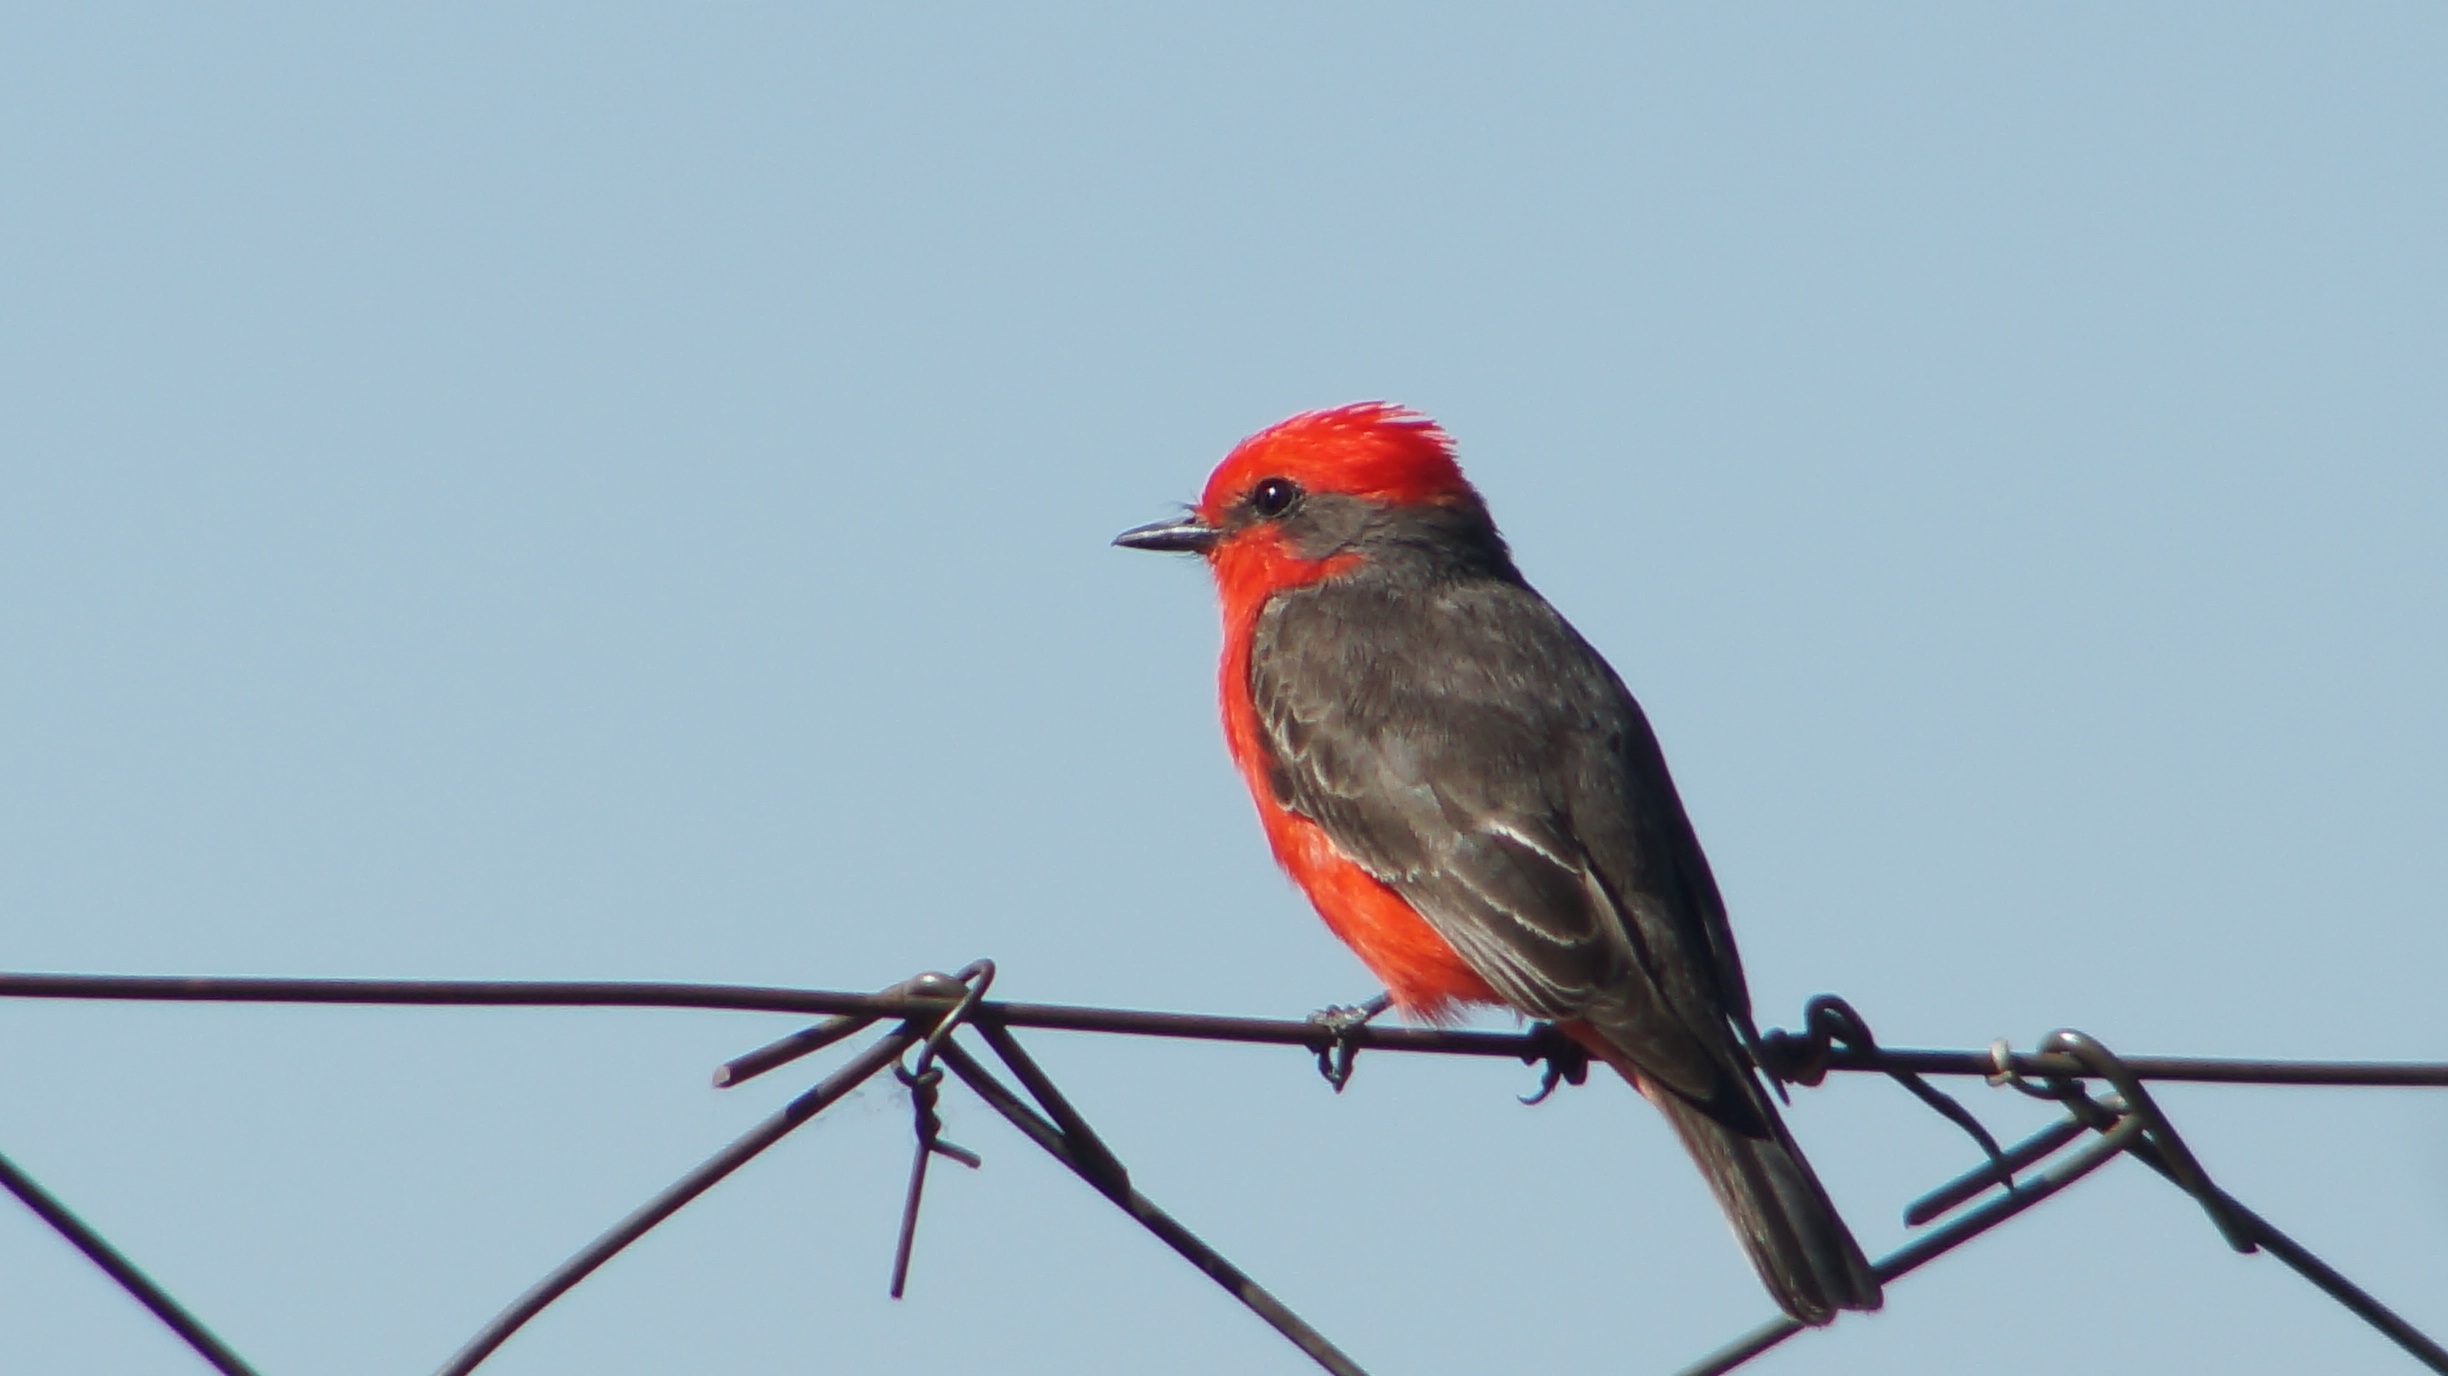
nature, branch, bird, flying, beak, fauna, animals, vertebrate, finch, cardinal, tropical birds, old world flycatcher, perching bird, tatu, brazilian tanager